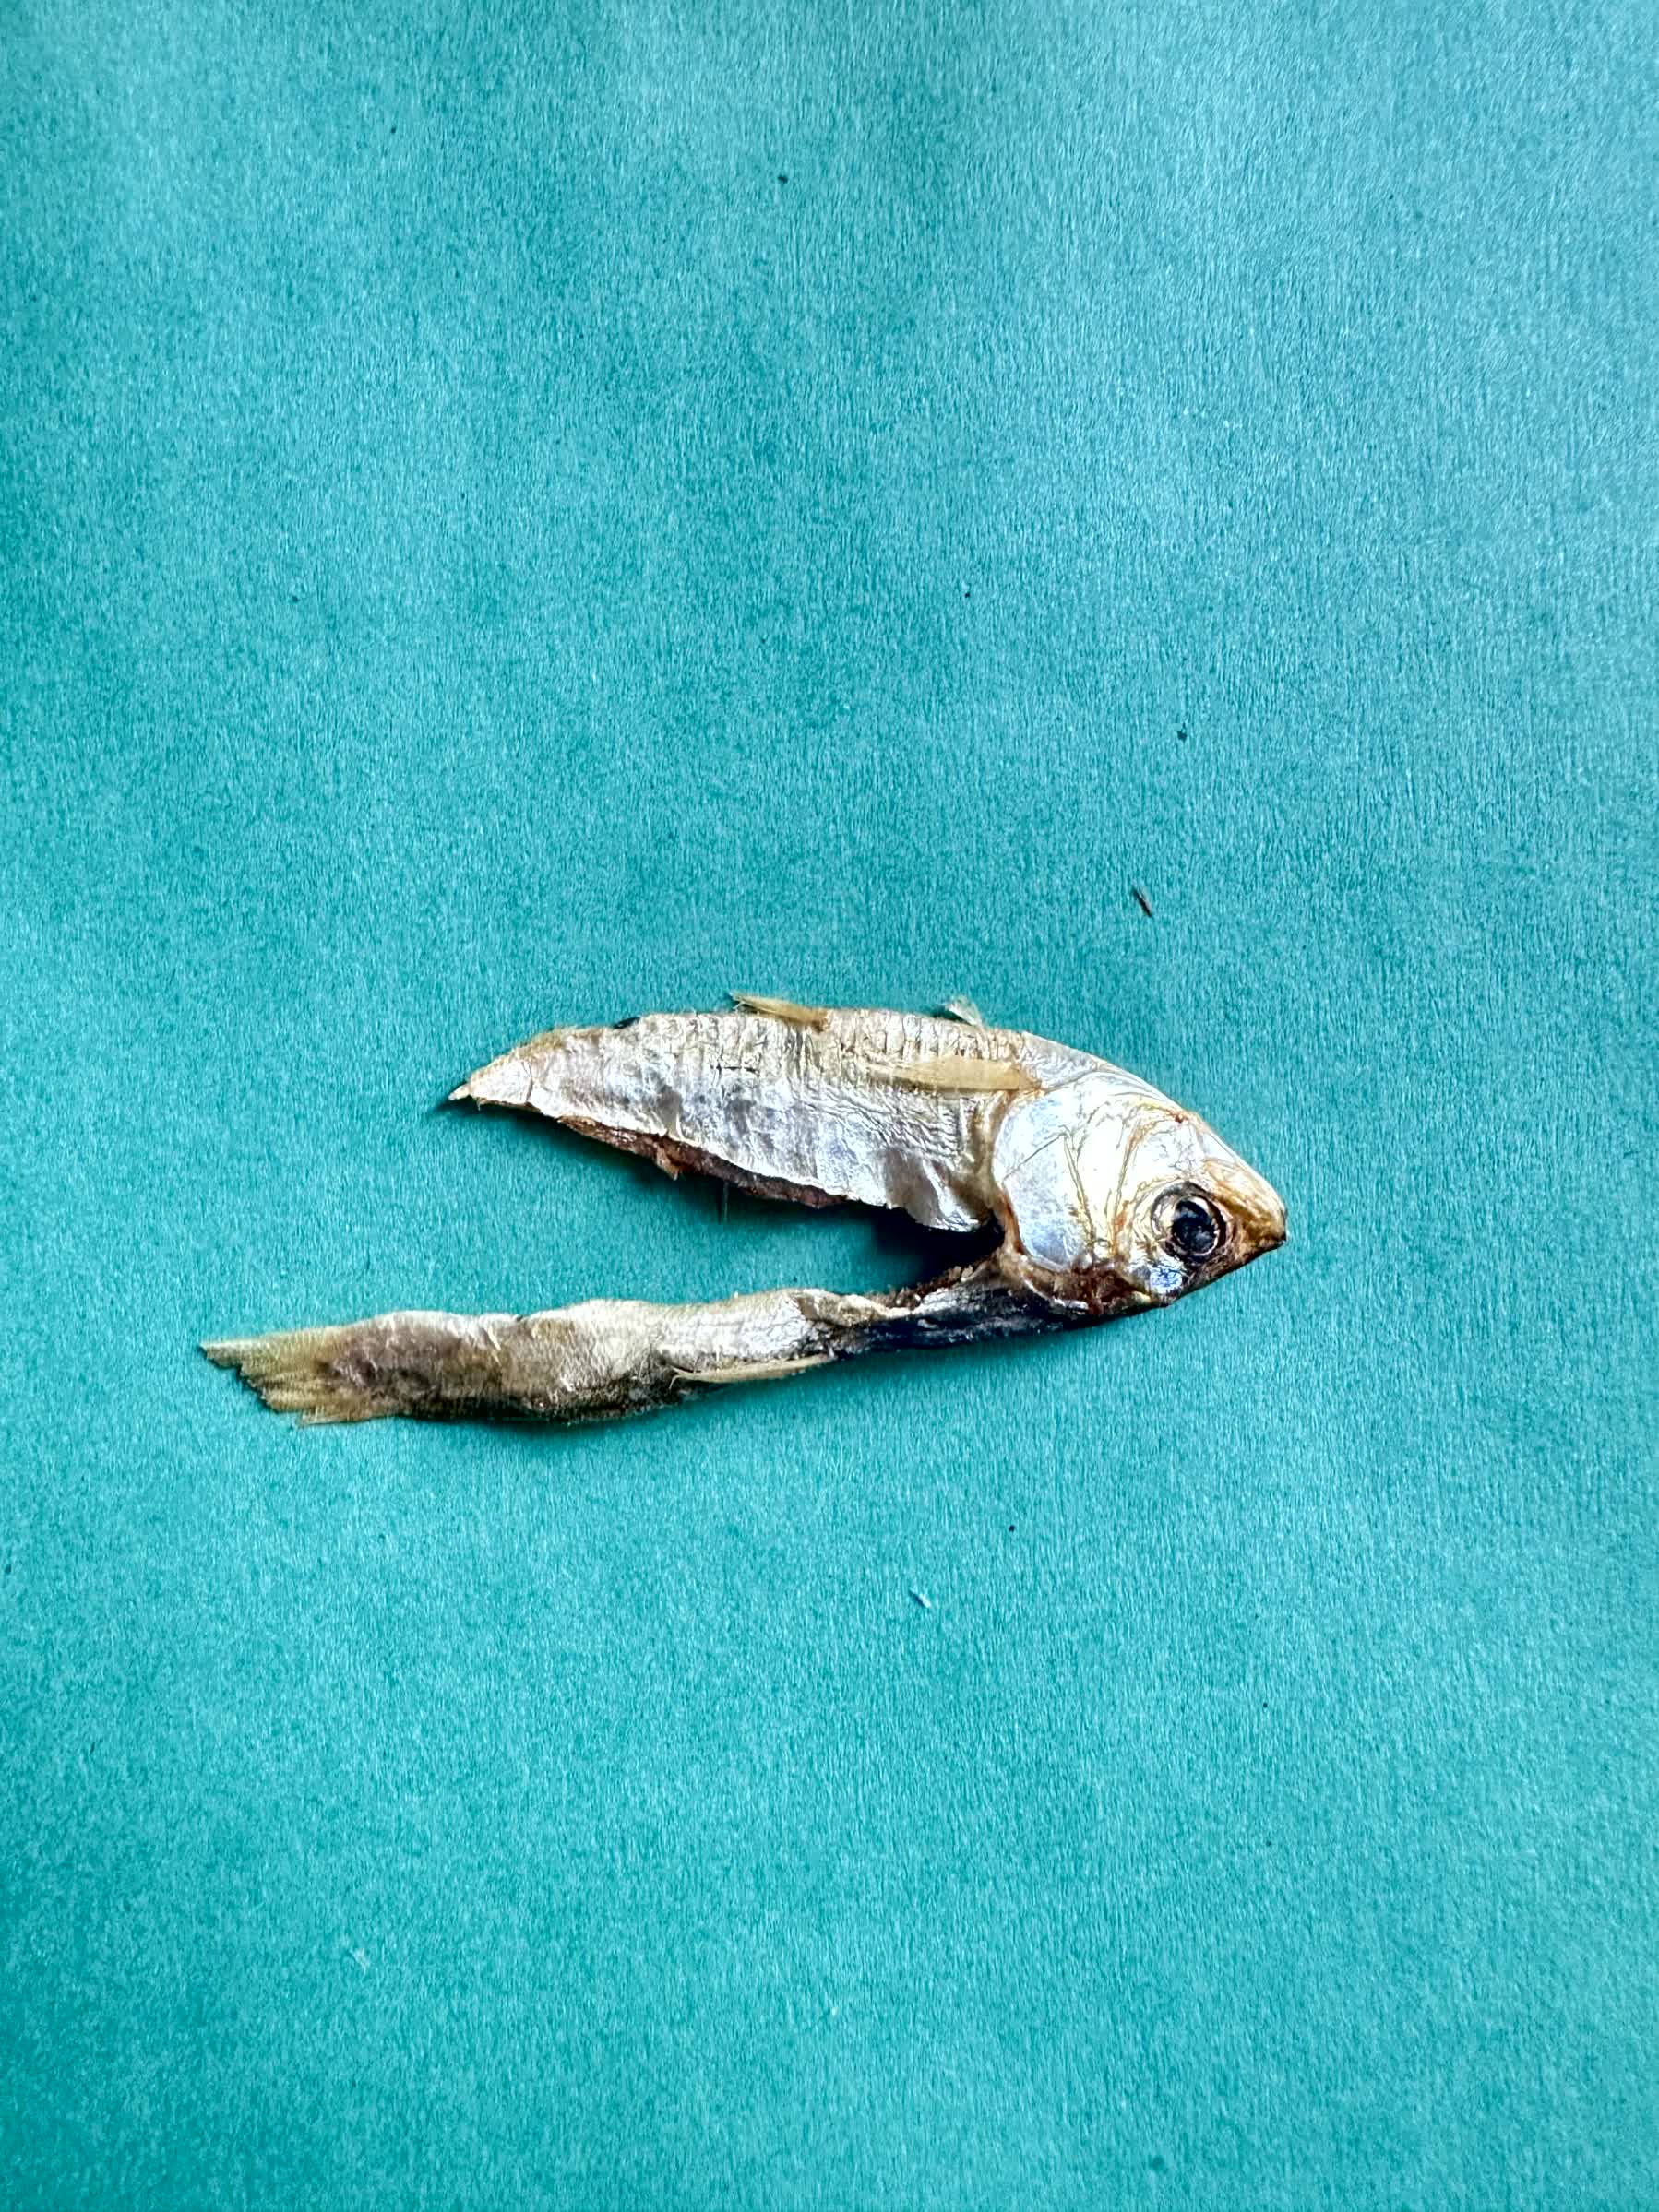
Species: Chapila